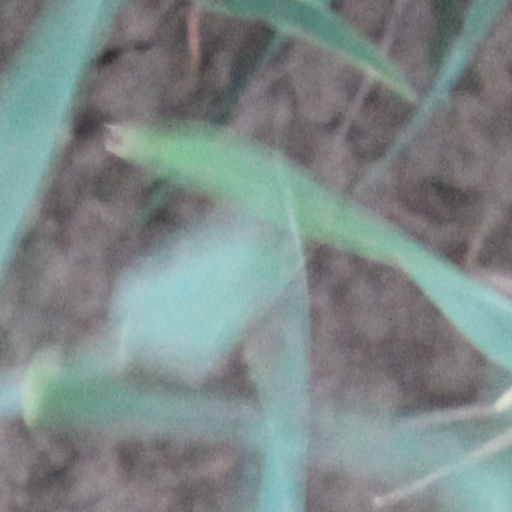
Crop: wheat